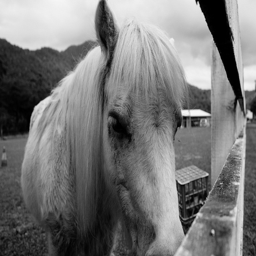
A black and white picture of a pony with a long mane.
A black and white closeup of a horse.
A white horse looking through a wooden fence.
A horse standing on top of a grass covered field.
An up close view of a horse by a fence.